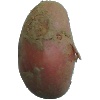
Label: red_potato